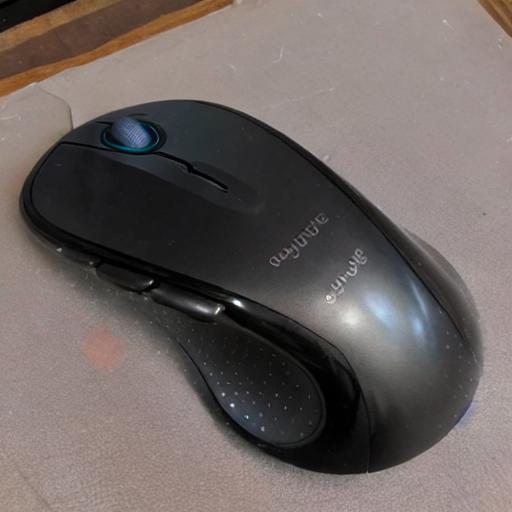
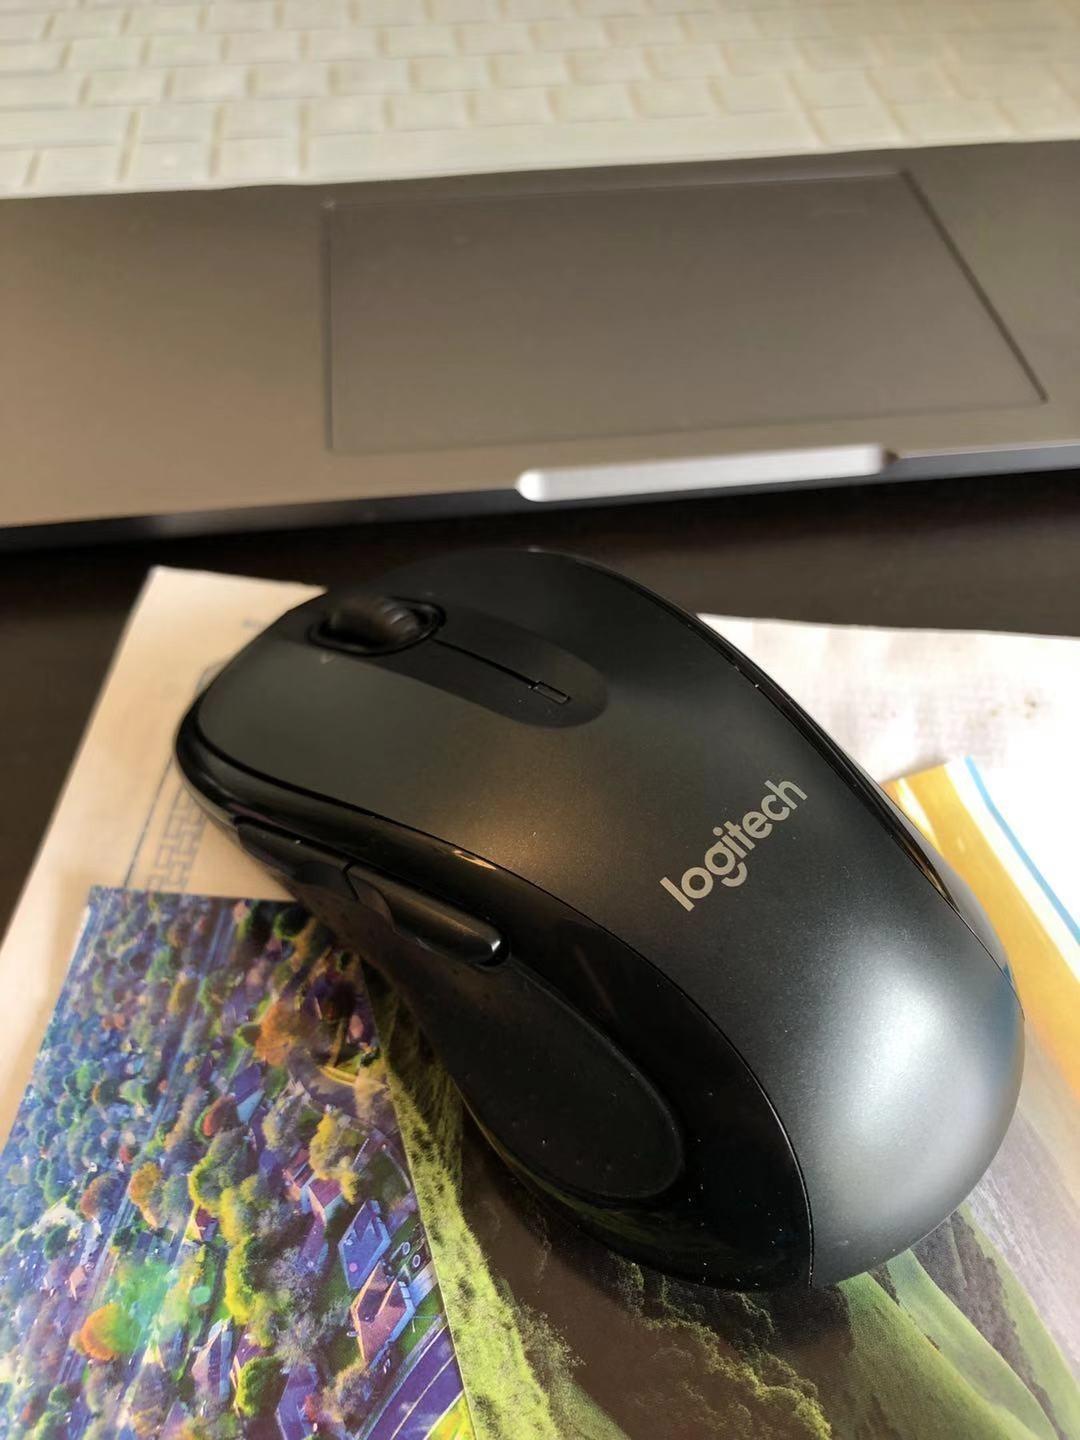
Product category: mouse
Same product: no